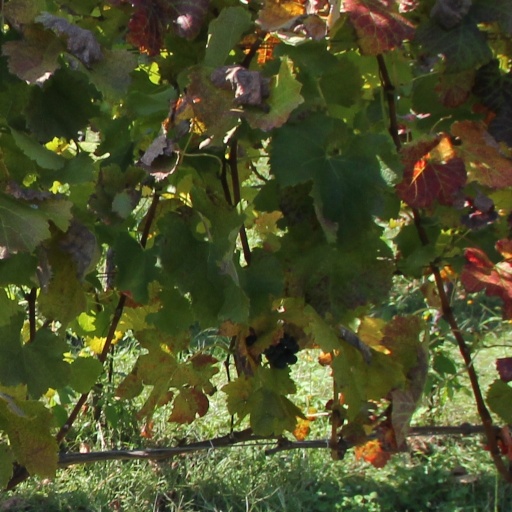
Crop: grape